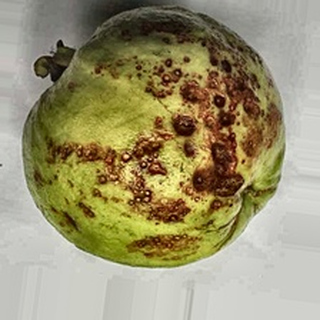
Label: guava_anthracnose